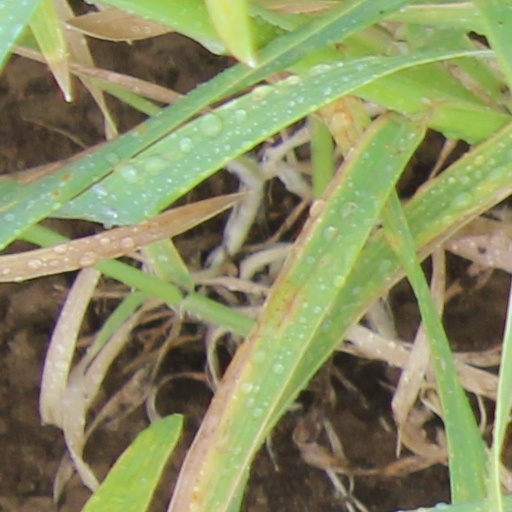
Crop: wheat